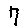
Label: 7